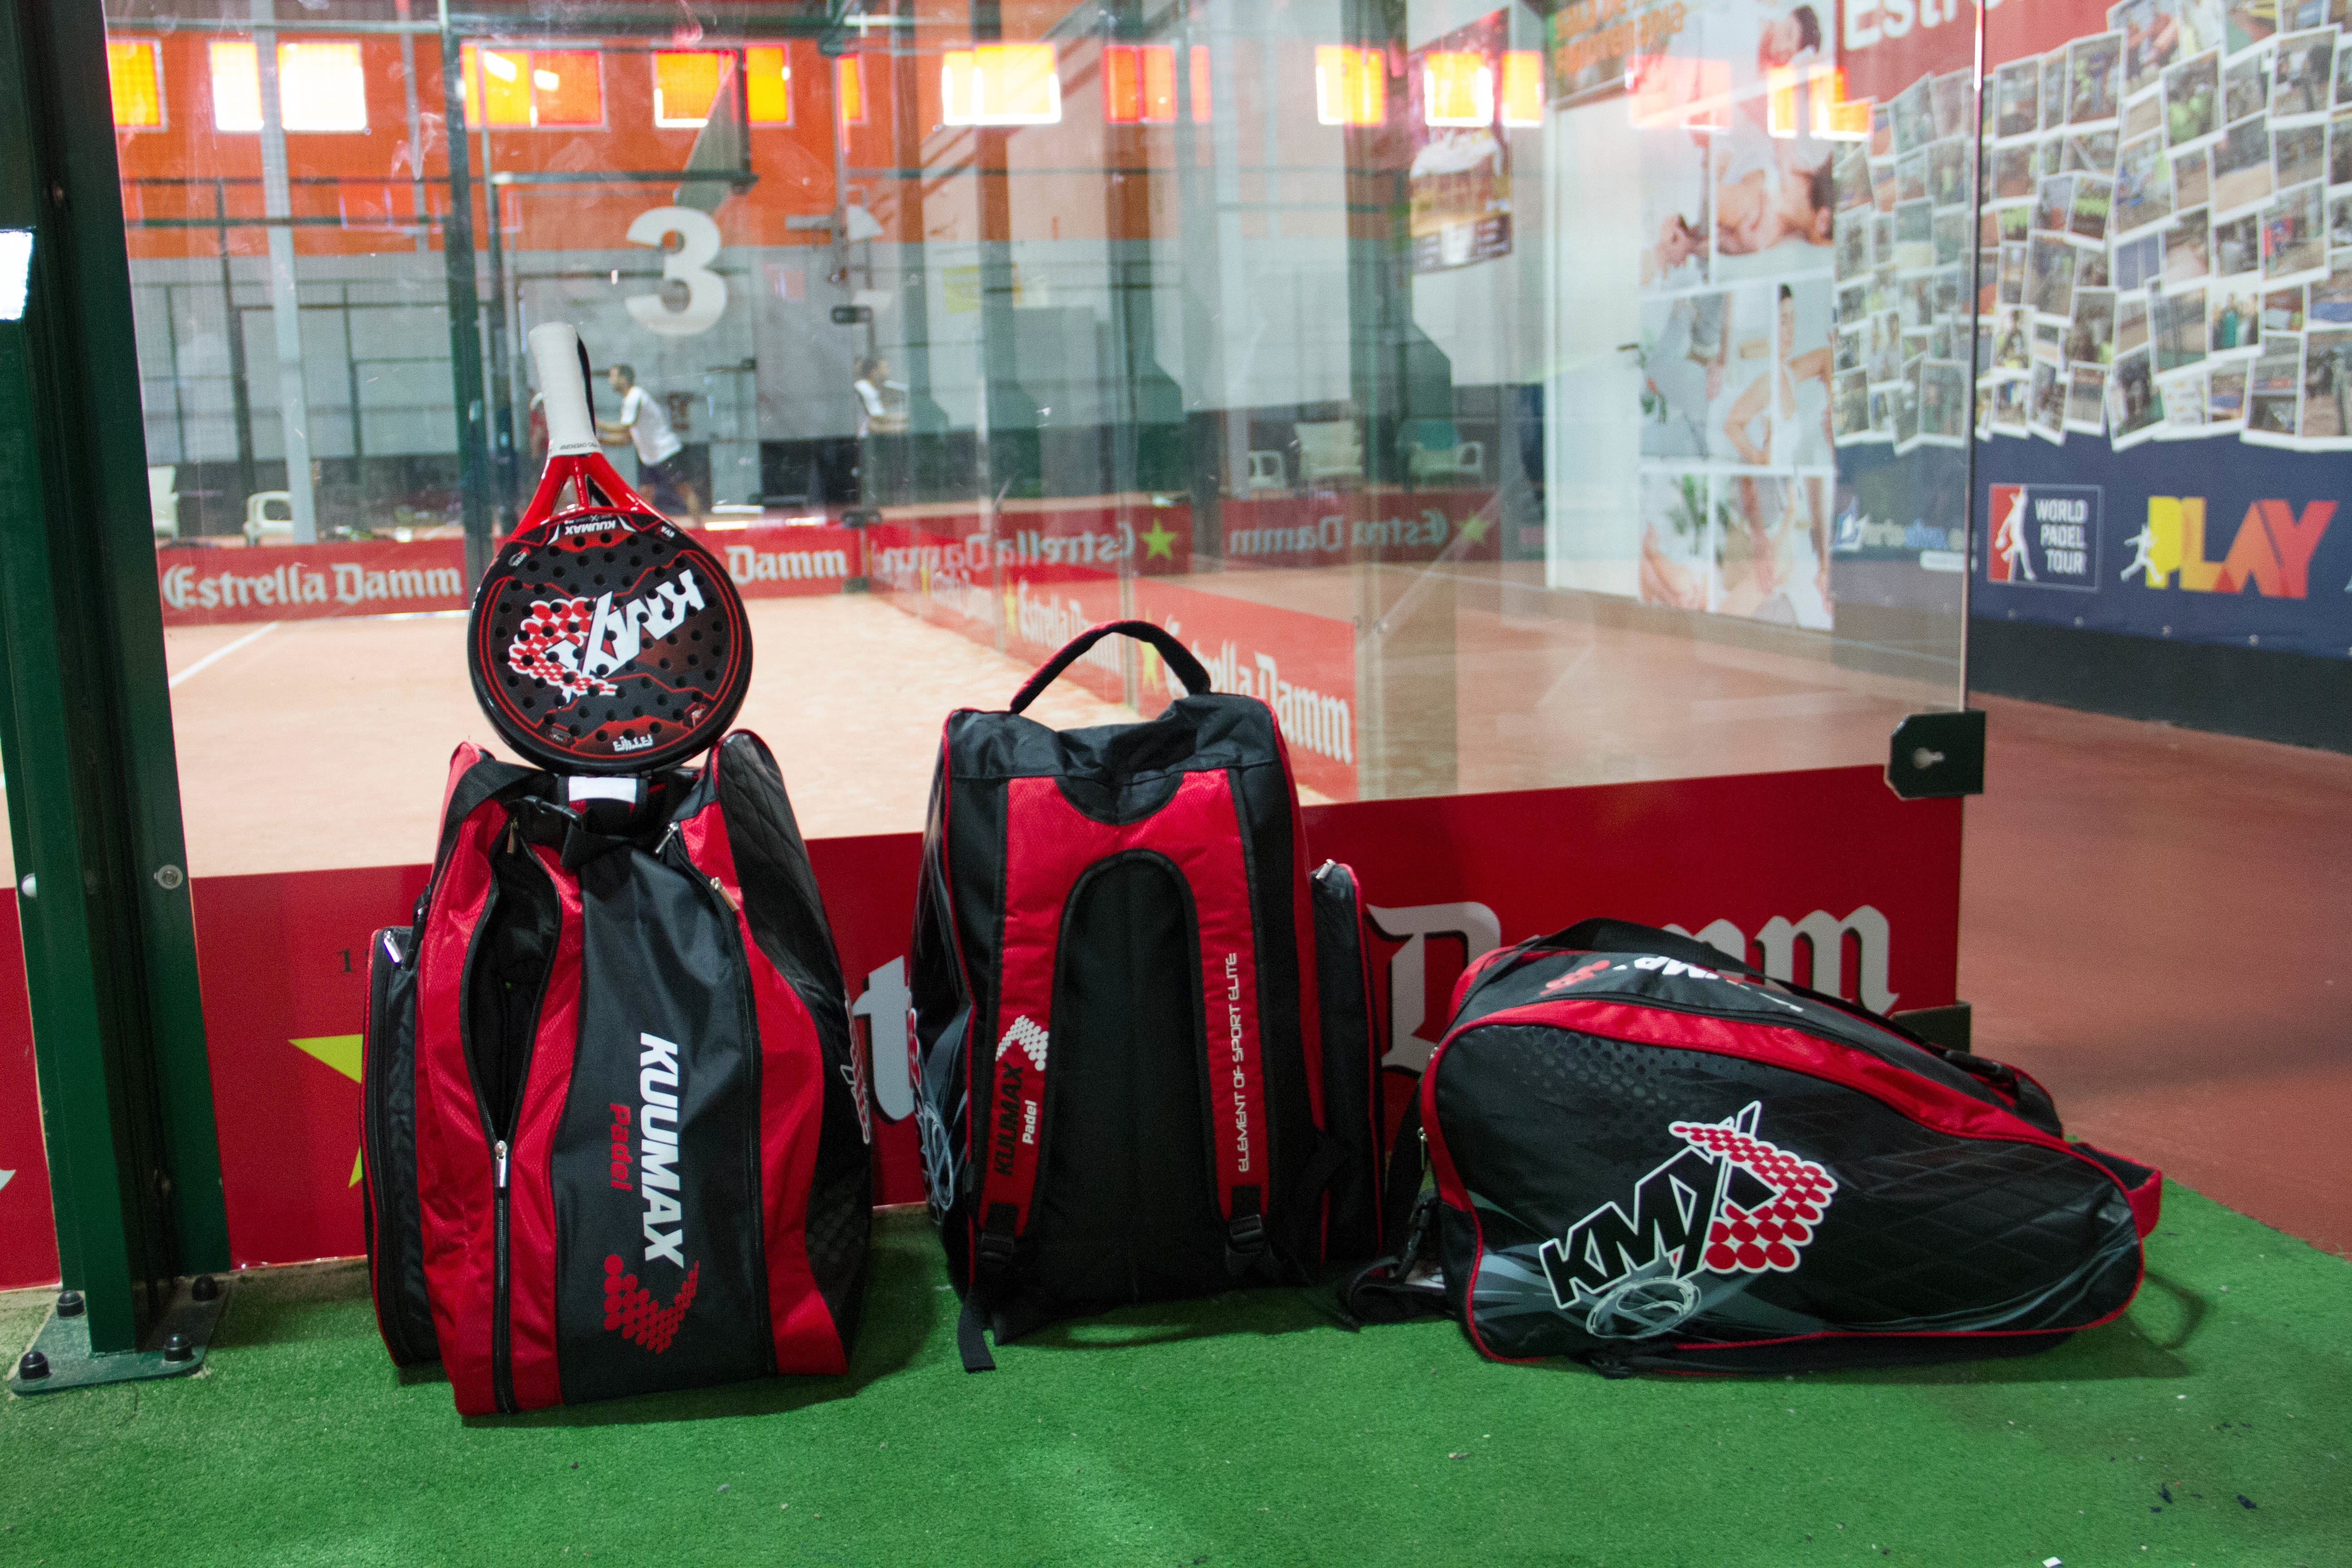
sport, paddle, sports, paletero, sport venue